Back to Black

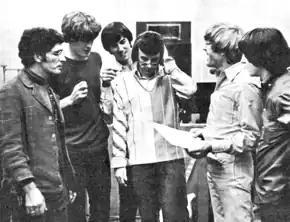
The album is noted to resemble Phil Spector's Wall of Sound.

In 2005, Winehouse returned to Miami (as she went there previously to produce her debut album) to record five songs at Salaam Remi's Instrumental Zoo Studios: "Tears Dry on Their Own", "Some Unholy War", "Me & Mr Jones", "Just Friends", and "Addicted". The recording process of Remi's album portion was "intimate", consisting of Winehouse singing while on guitar and Remi adding the other instruments played mostly by himself (chiefly played the piano and the main/bass guitars on the album), or by instrumentalist Vincent Henry (primarily played the saxophone, the flute, and the clarinet).